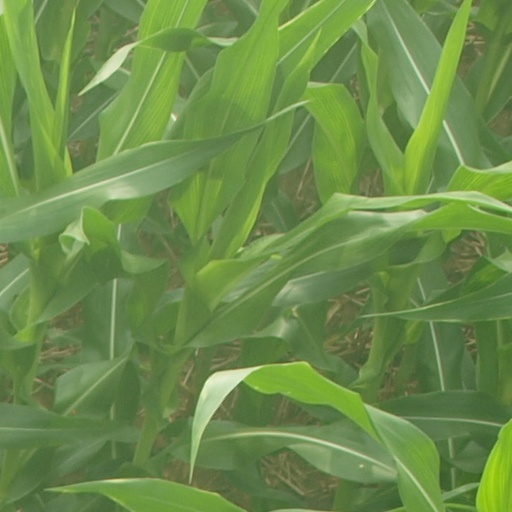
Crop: maize; corn